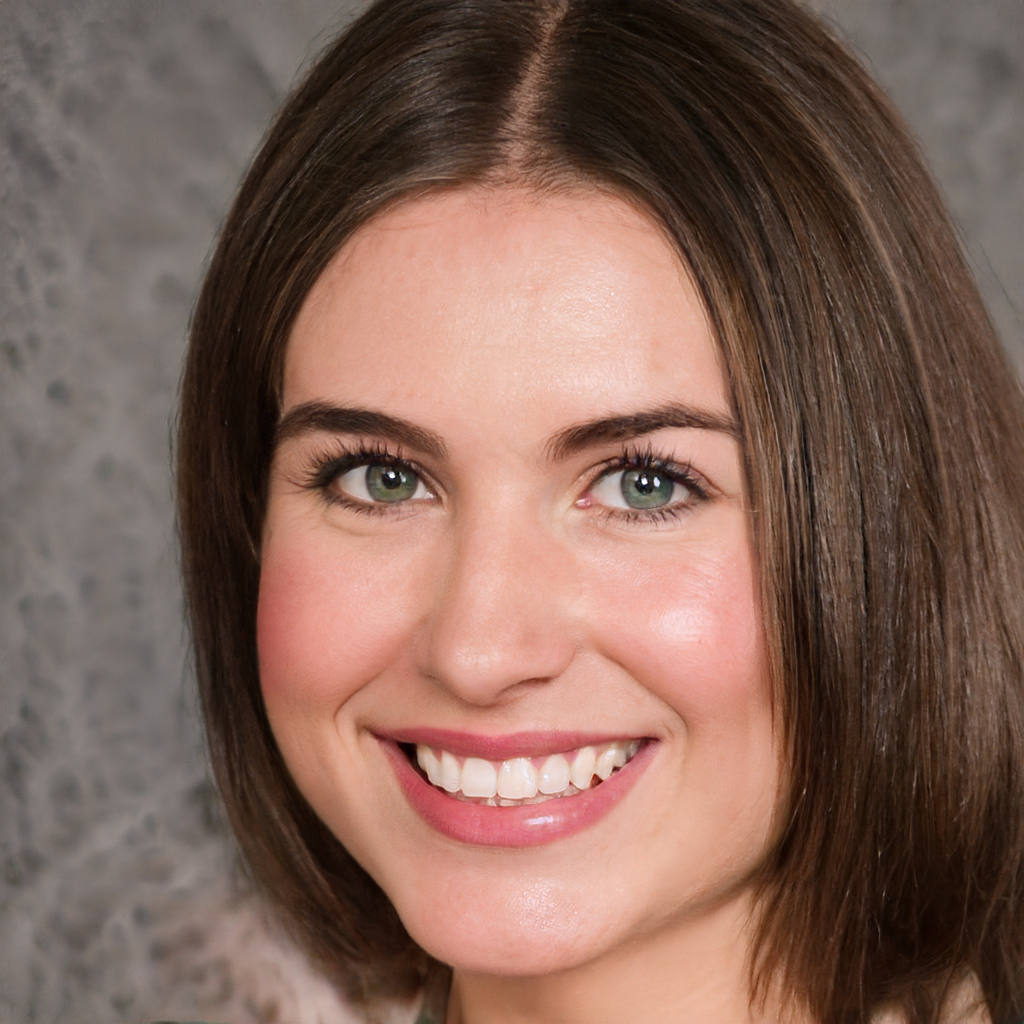
Portrait style: Real Portrait